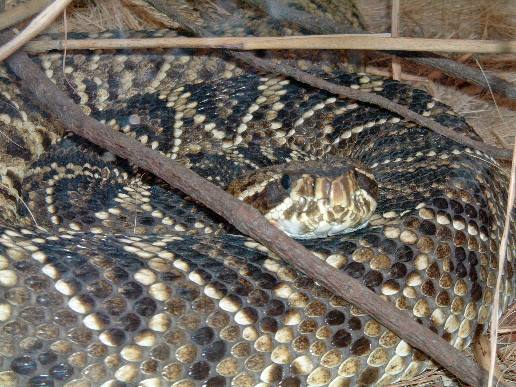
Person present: No